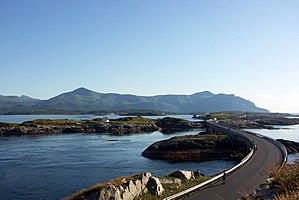
La route de l'Atlantique est une section de la route nationale 64 située dans la partie nord de la zone côtière de Hustadvika, en Norvège. La route relie les communes de Eide et Averøy, situées dans le comté de Møre og Romsdal. La longueur totale de la section est de 8 274 mètres.